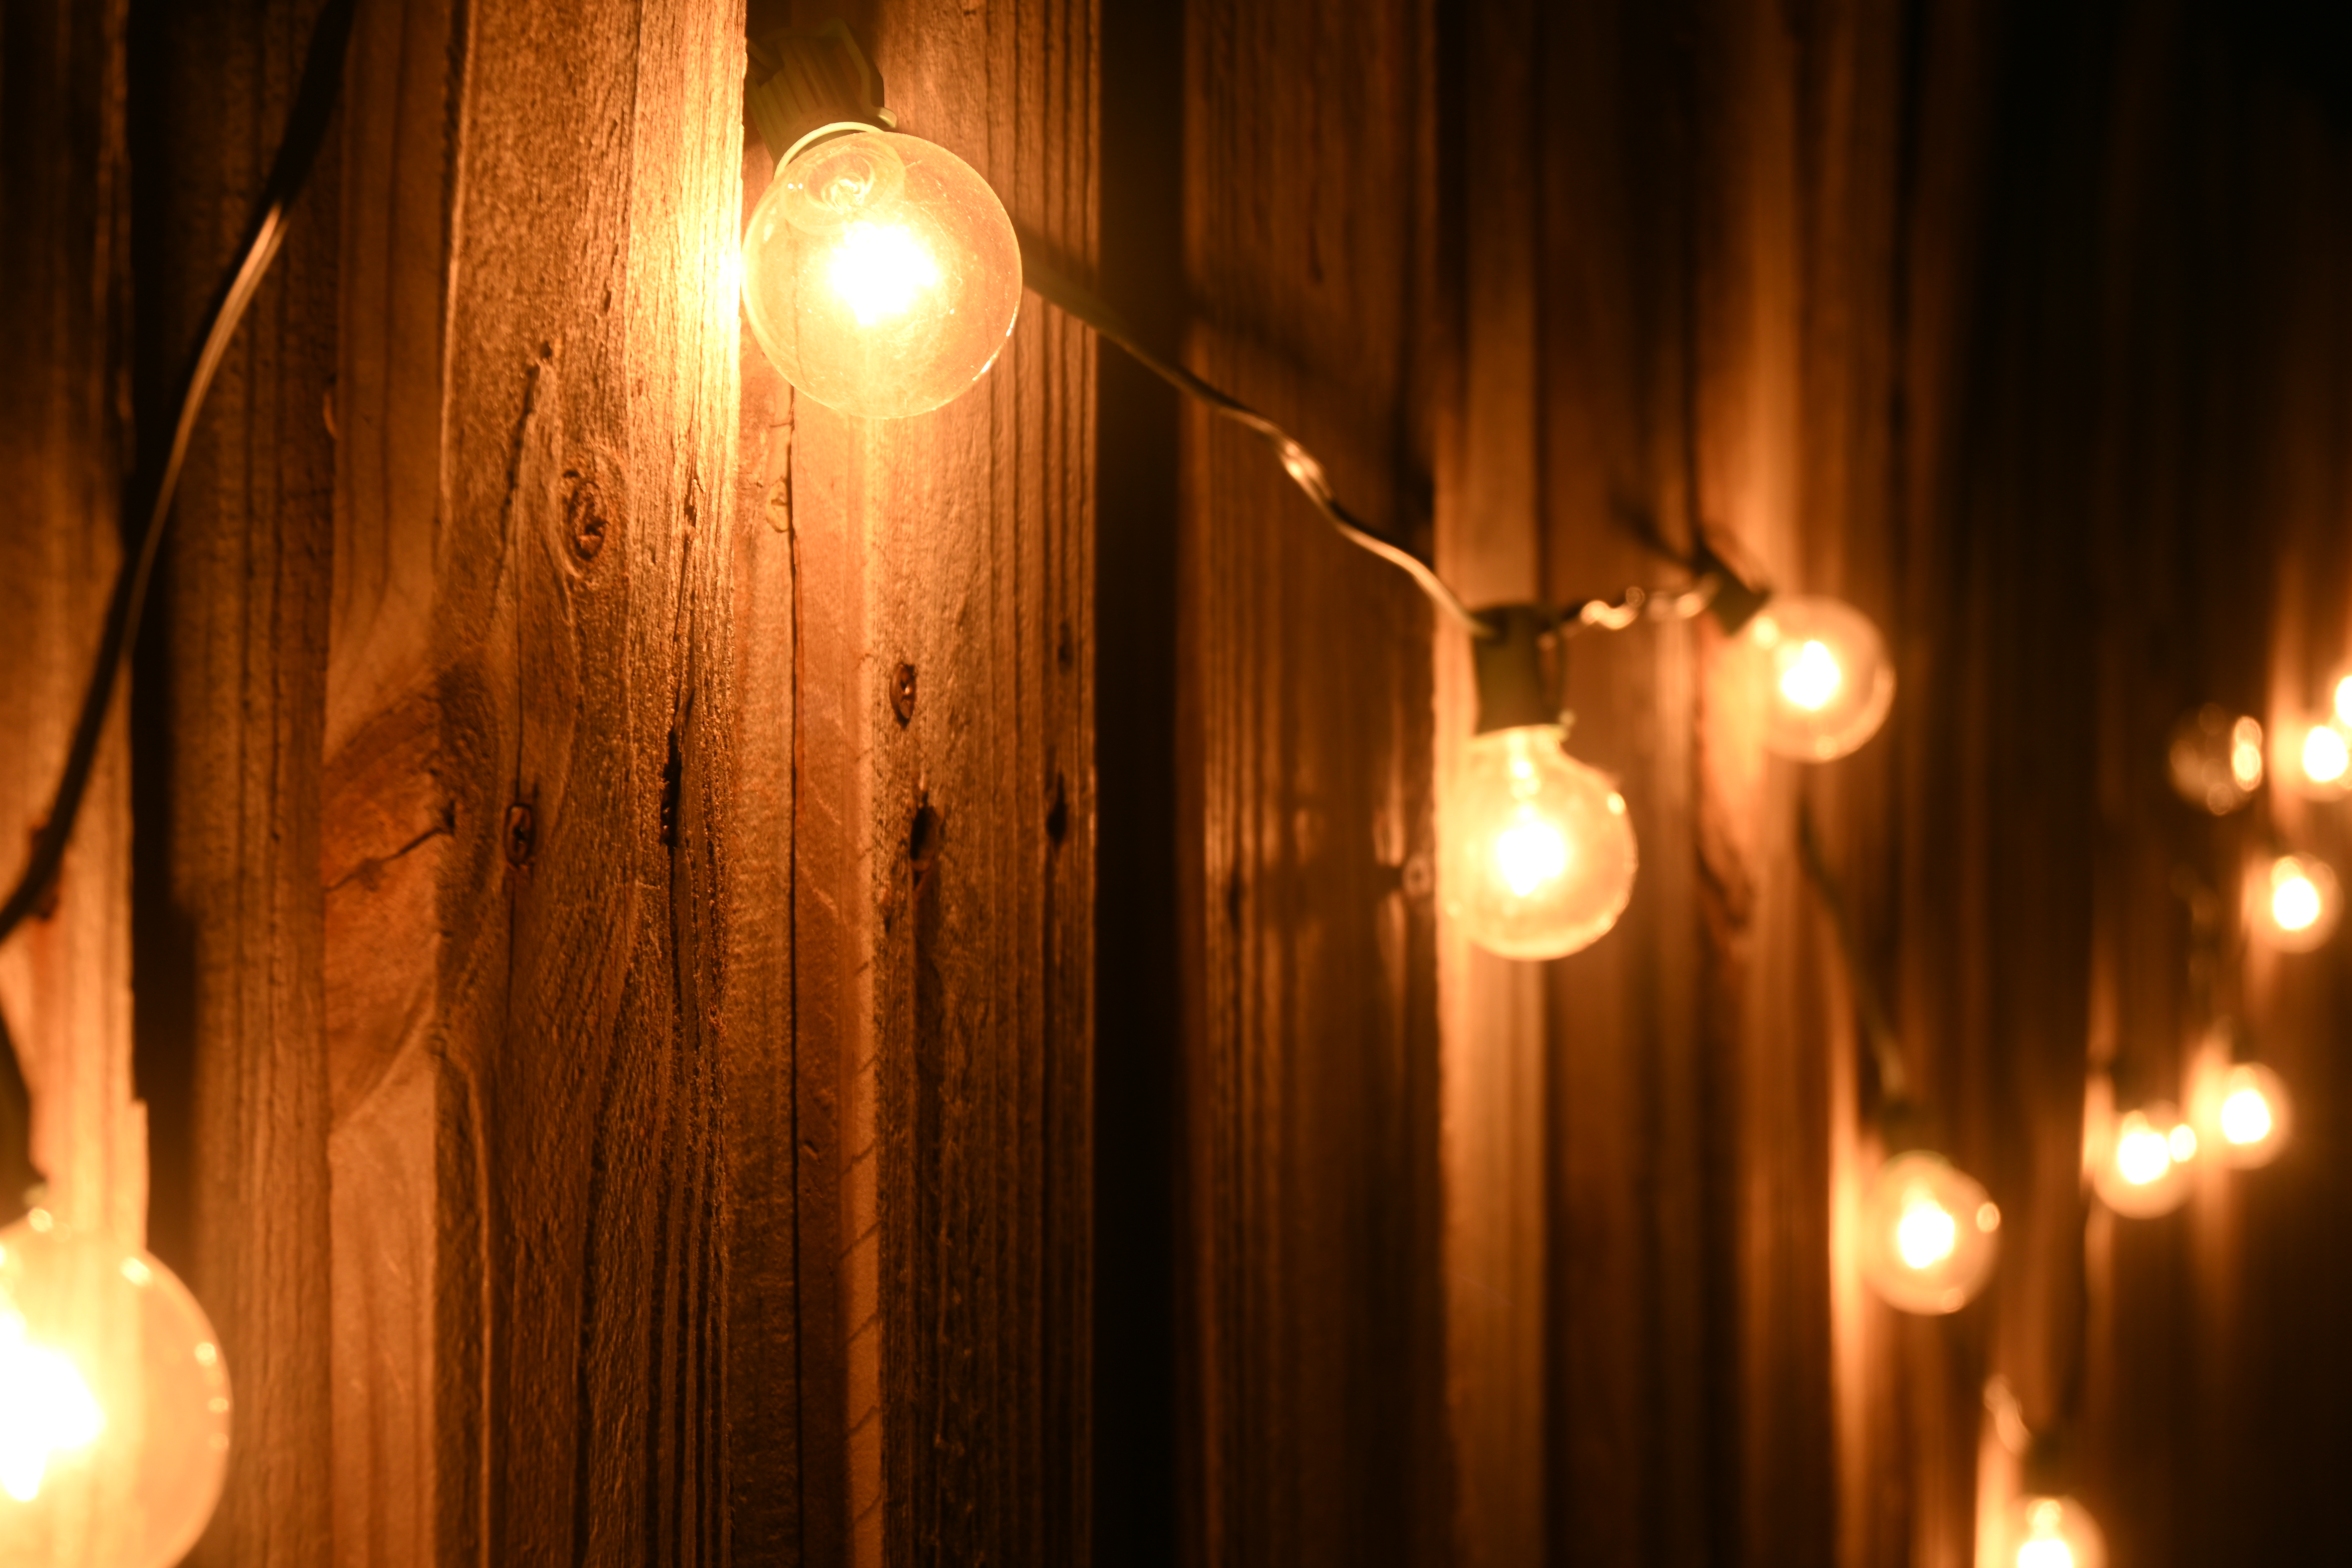
night, nighttime, lights, lighting, decor, fence, WoodFence, backyard, outdoors, nikon, NikonCamera, NikonZ50, Z50, amber, light, wood, orange, automotive lighting, interior design, lamp, wall, heat, Tints and shades, lantern, darkness, electricity, room, light fixture, event, lighting accessory, metal, ceiling, still life photography, lampshade, shadow, street light, sconce, pattern, circle